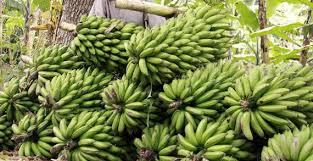
Ndizi hizi zikiwa zimekatwa na zikaekwa pale,wakulima wanakaa ndizi hawa katika shamba hilo la ndizi. Ndizi hizi zikiwa tayari kupelekwa na lori katika sokoni waweze kuuza.